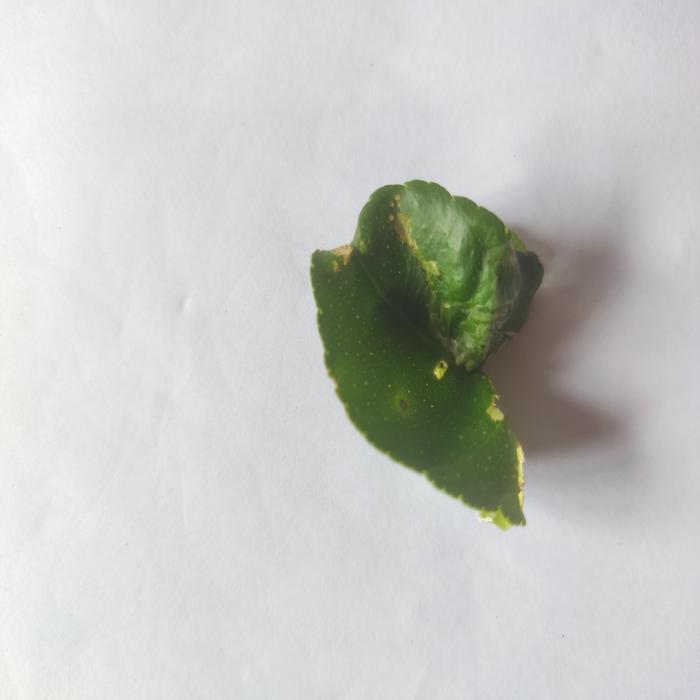
Crop: Lemon
Leaf condition: Leaf_Curl